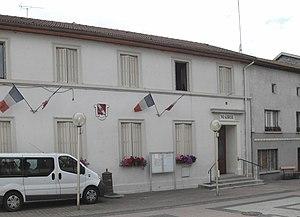
La mairie de Portieux
Portieux est une commune française située dans le département des Vosges en région Grand Est.